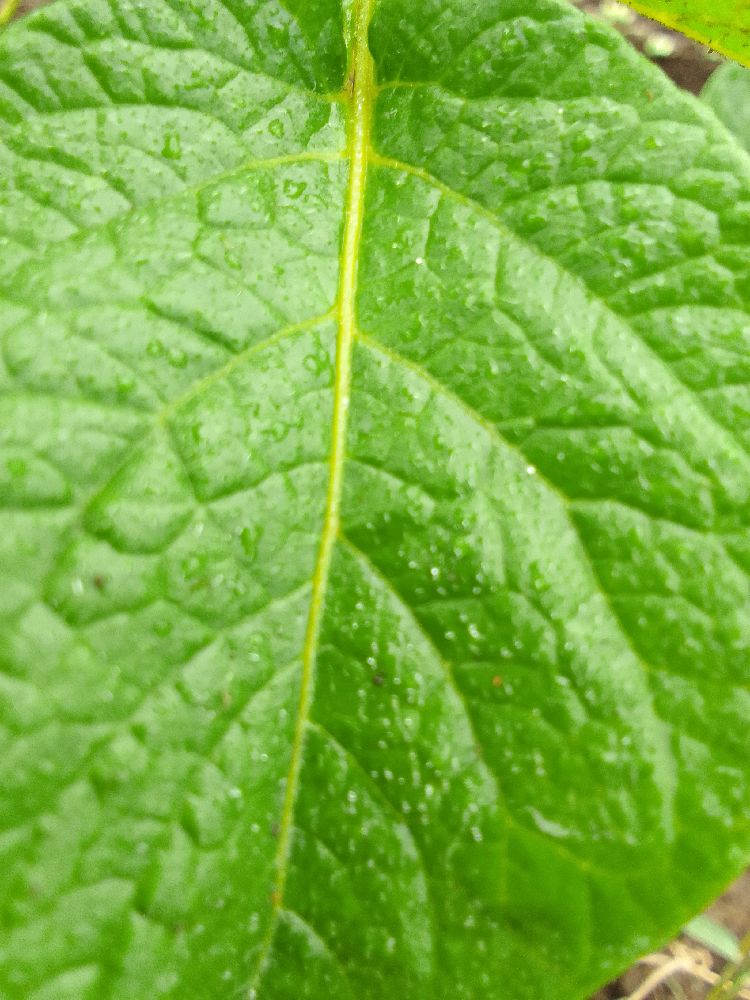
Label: Healthy